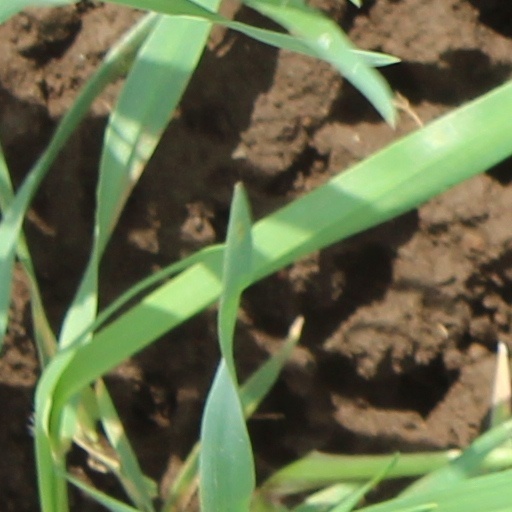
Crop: wheat